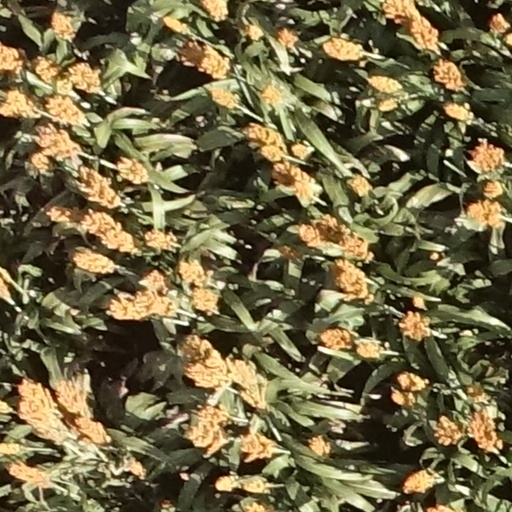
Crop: sorghum